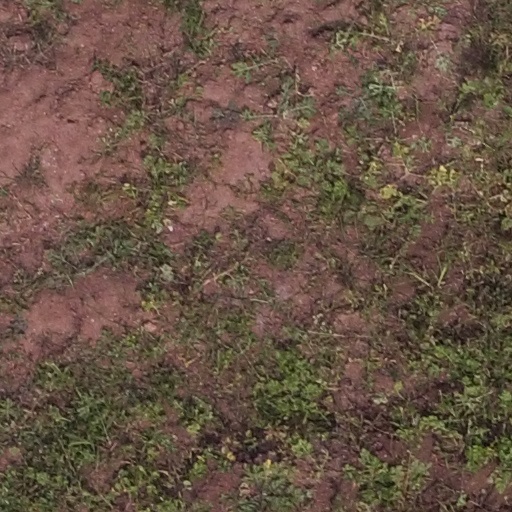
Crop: maize; corn